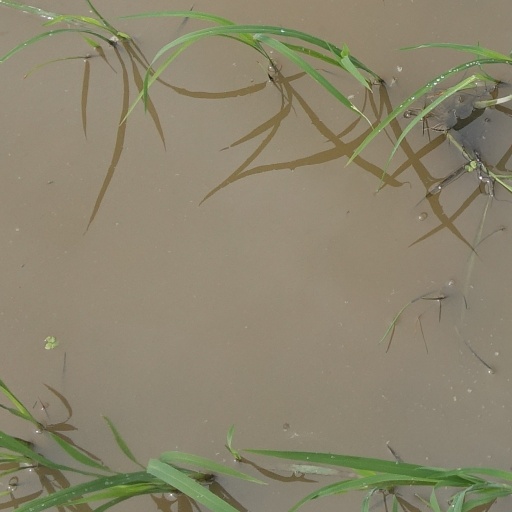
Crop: rice